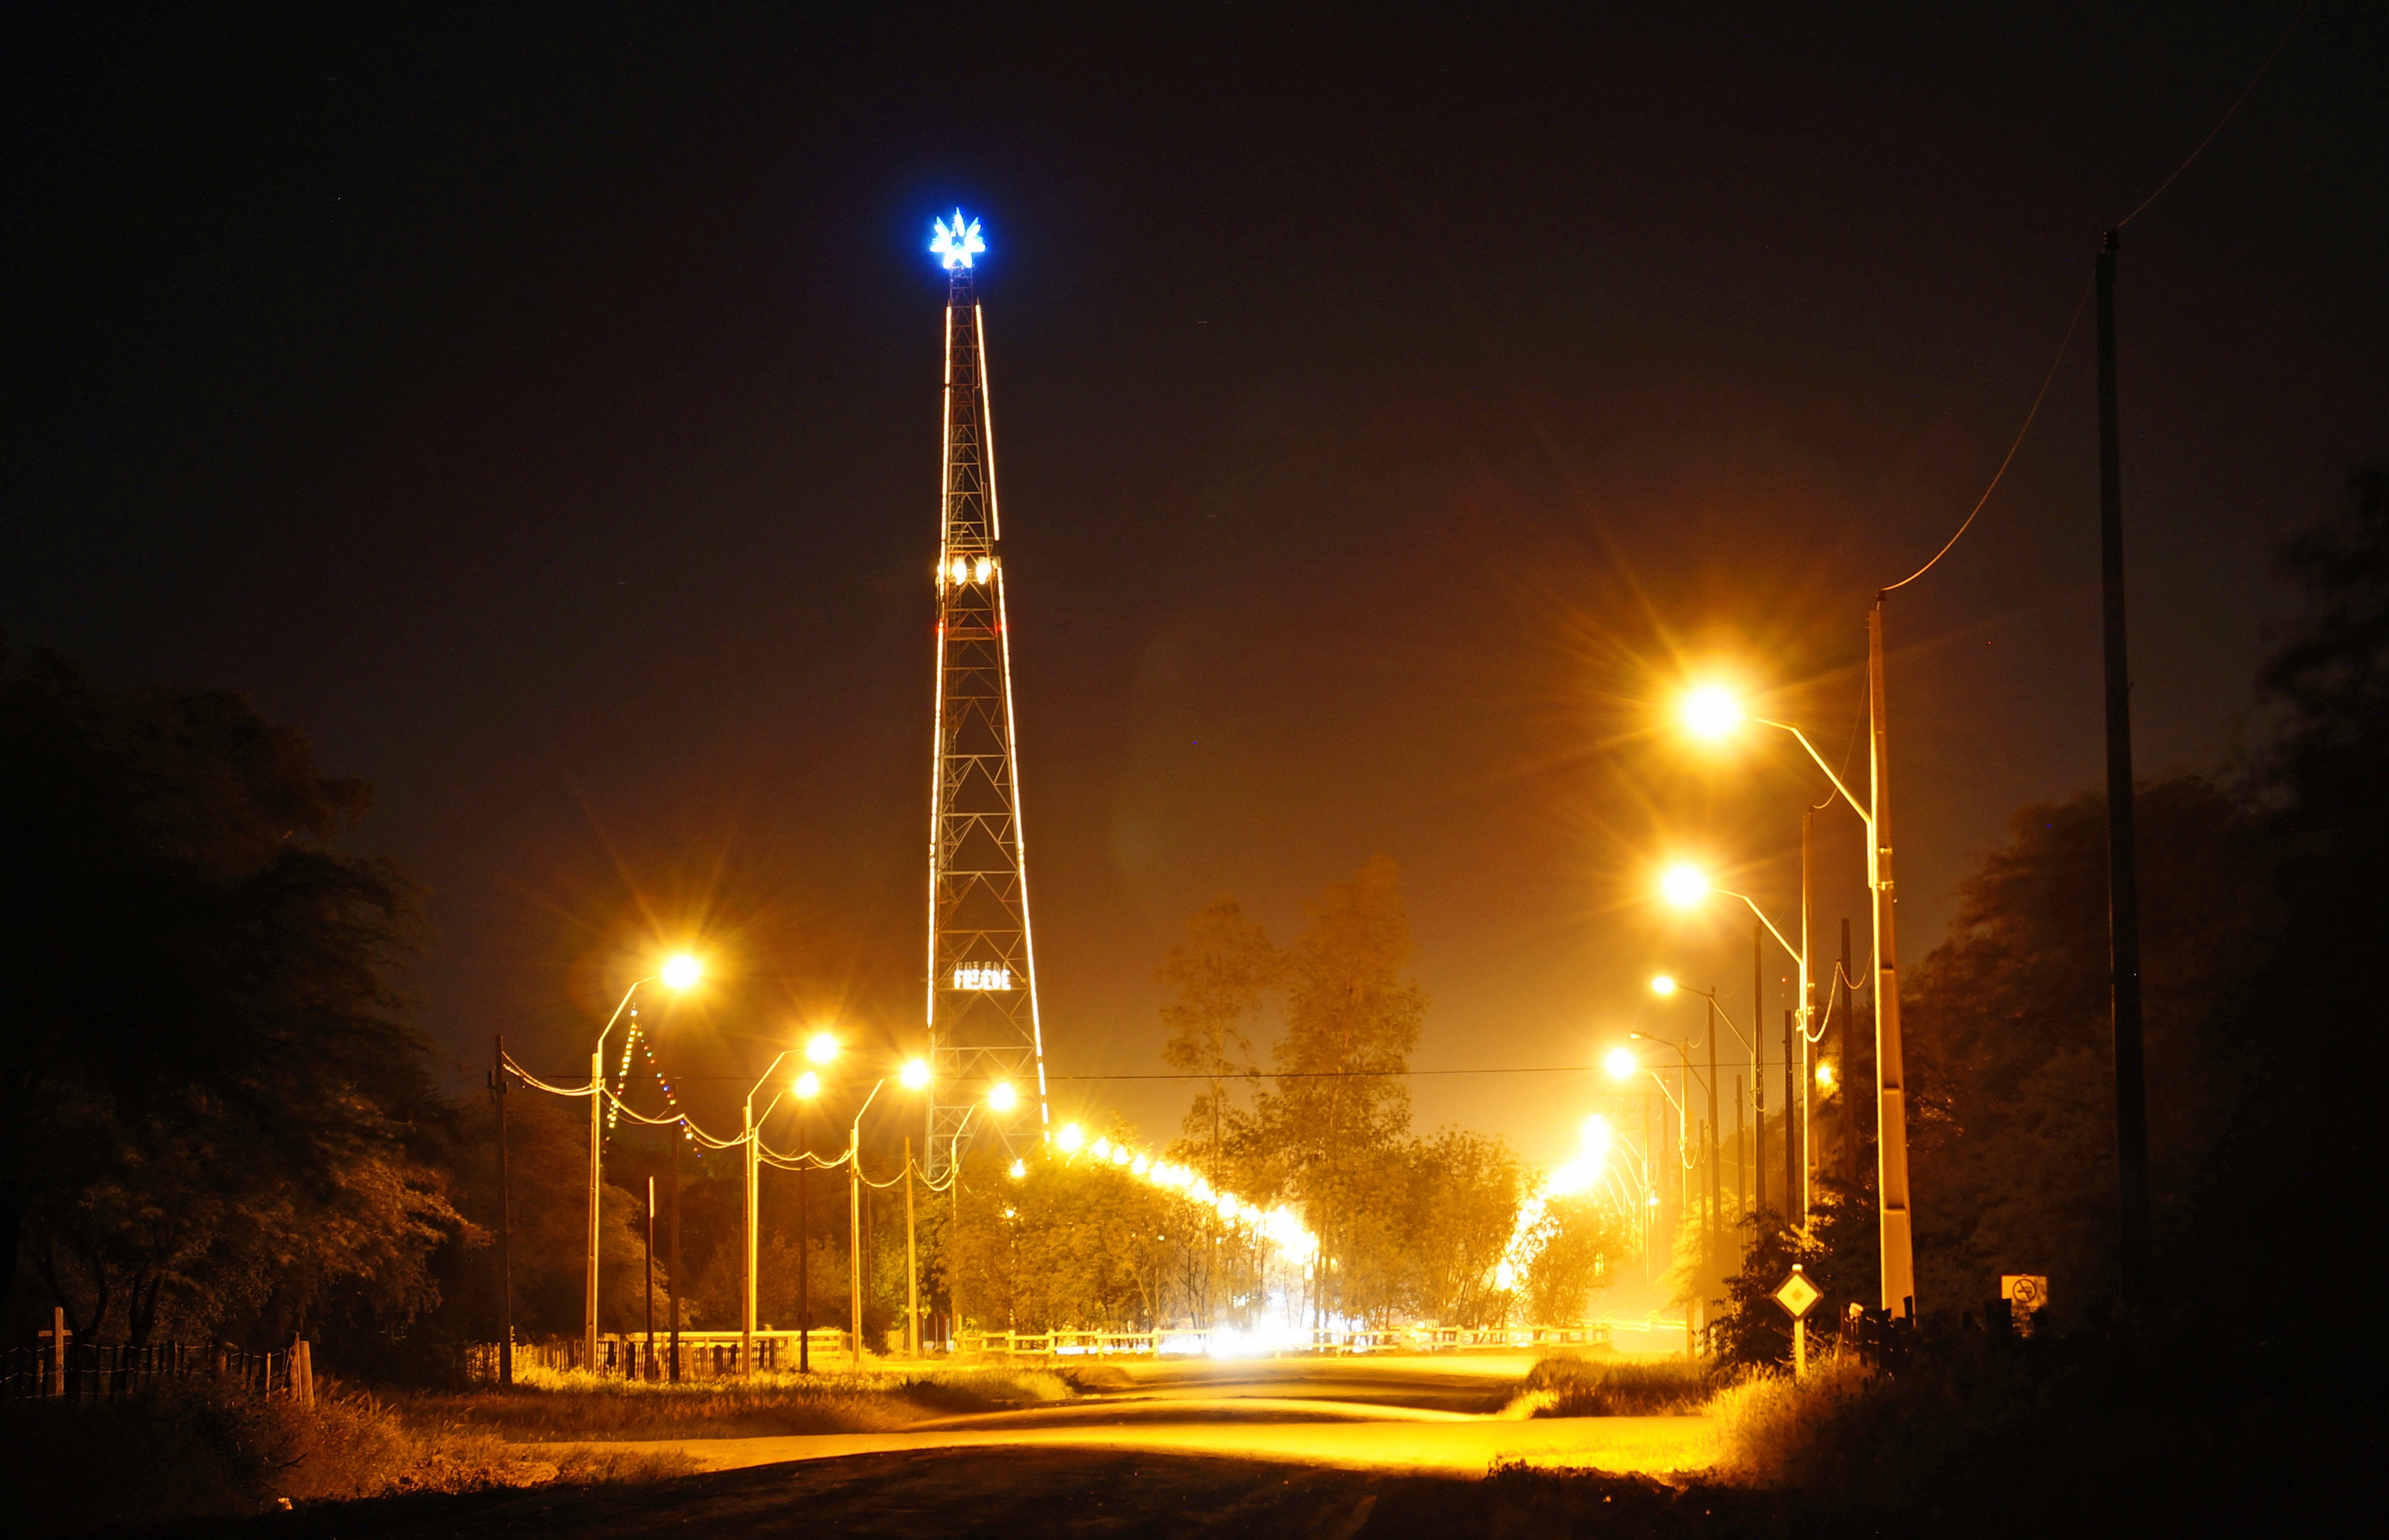
light, night, city, evening, street light, lighting, long exposure, lights, light fixture, city lights, transmission tower